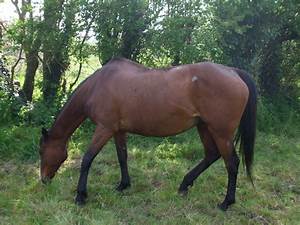
Label: cavallo